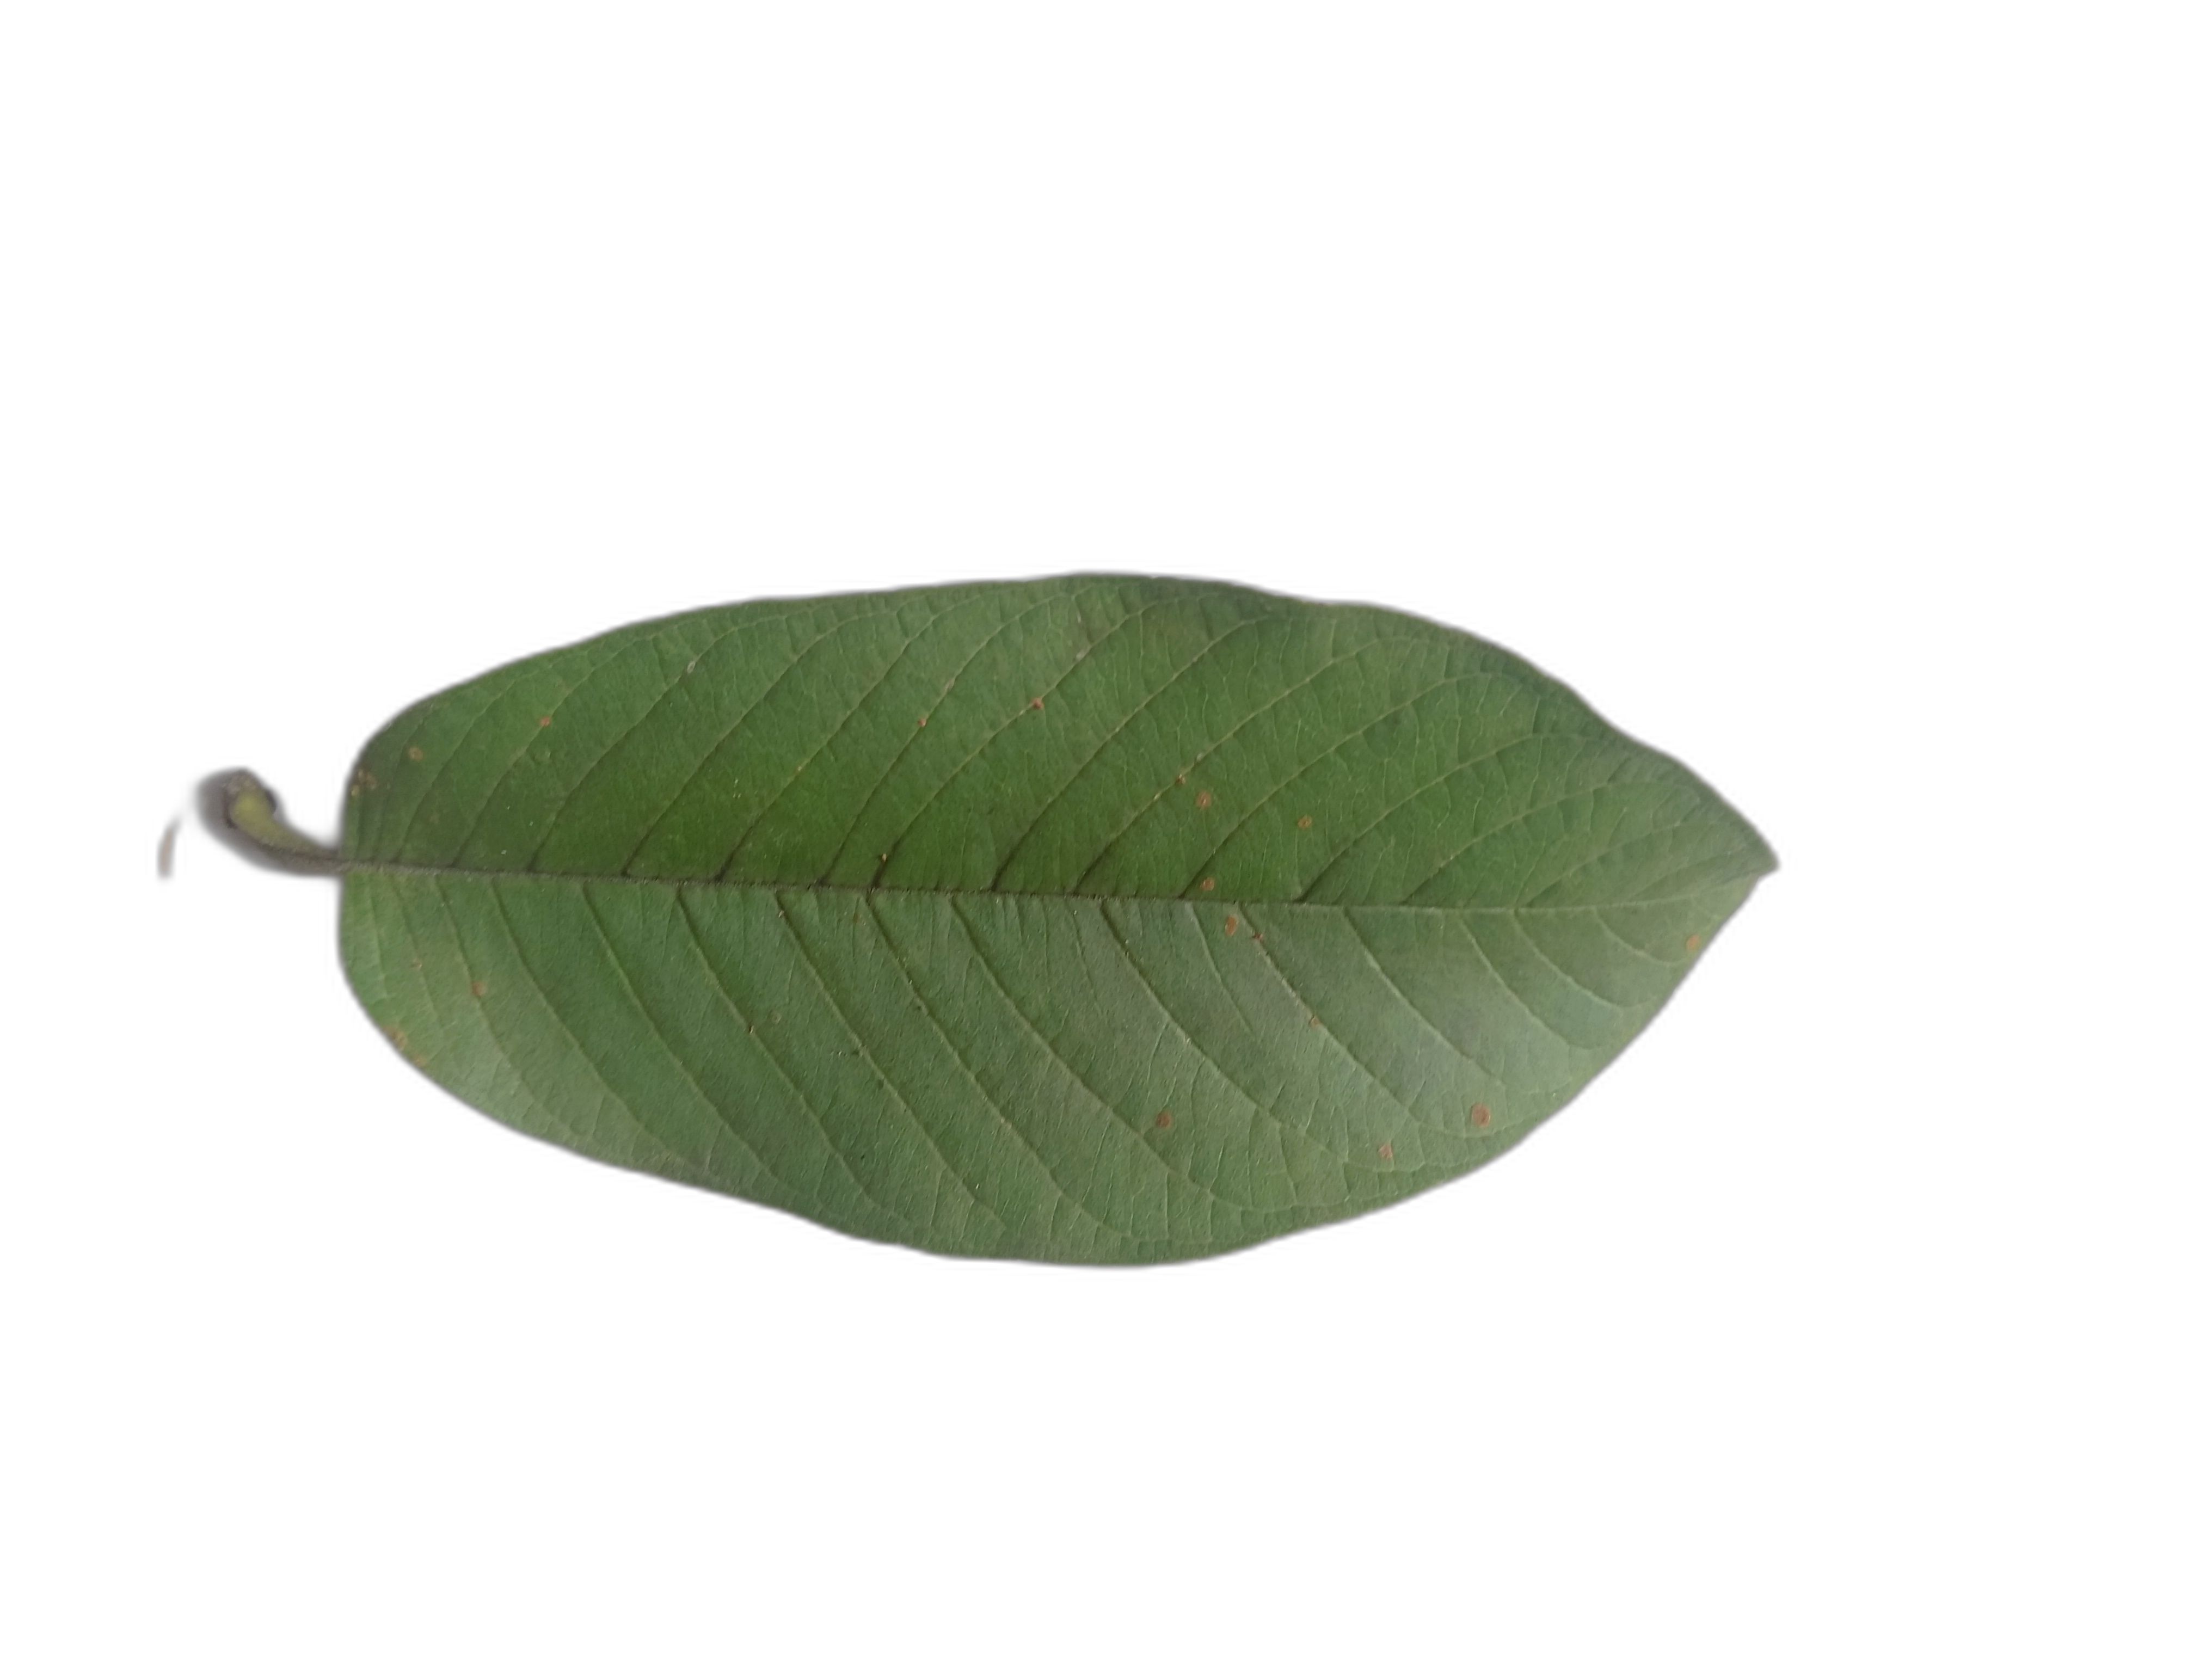
Plant part: leaf
Disease: Healthy